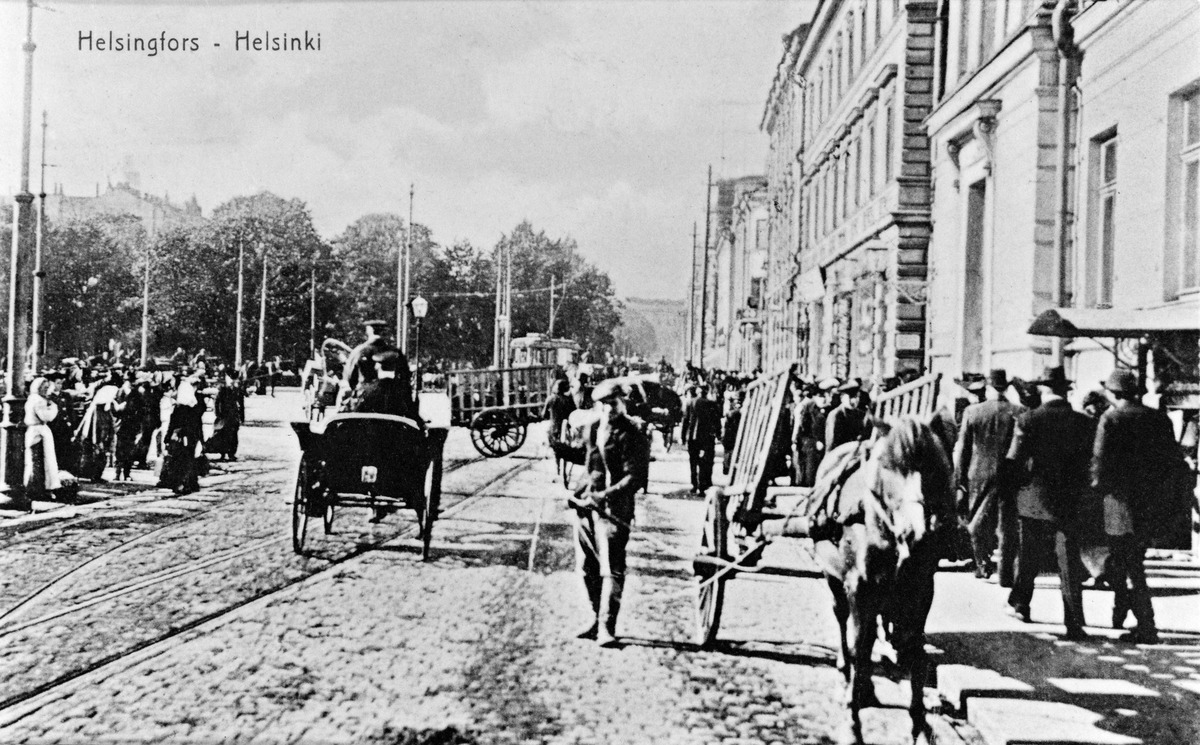
Liikennettä Pohjois-Esplanaadikadulla
sisällön kuvaus: Liikennettä Pohjois-Esplanaadikadulla. mustavalkoinen
Ajankohta: kuvausaika 1900 - 1910
Paikka: Suomi, Uusimaa, Helsinki, Kaartinkaupunki Helsinki, Pohjoisesplanadi
Aiheet: liikenne, kotieläimet hevonen